WWE Breaking Point

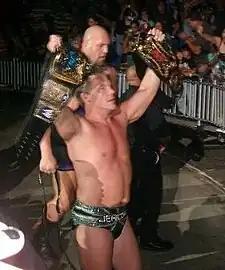
Chris Jericho and The Big Show defended the Unified WWE Tag Team Championship against MVP and Mark Henry.

The guest host and storyline matchmaker of the August 24 episode of "Raw" was welterweight boxing champion, Floyd Mayweather Jr., who had a match with The Big Show at WrestleMania XXIV the previous year. Due to the lingering animosity, Mayweather awarded Montel Vontavious Porter (MVP) and Mark Henry a match against The Big Show and his tag team partner, Chris Jericho, for the Unified WWE Tag Team Championship at Breaking Point, provided they defeat them in an exhibition match that night; MVP and Henry gained their chance after Mayweather gave MVP brass knuckles while the referee was distracted, to knock out and pin Jericho for the win.